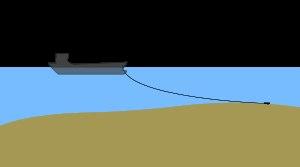
Le mouillage est un terme de marine qui désigne :